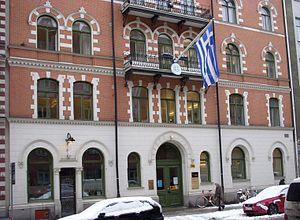
Cette liste comprend les représentations diplomatiques de la Grèce, à l'exclusion des consulats honoraires. La Grèce a une présence diplomatique mondiale étendue.